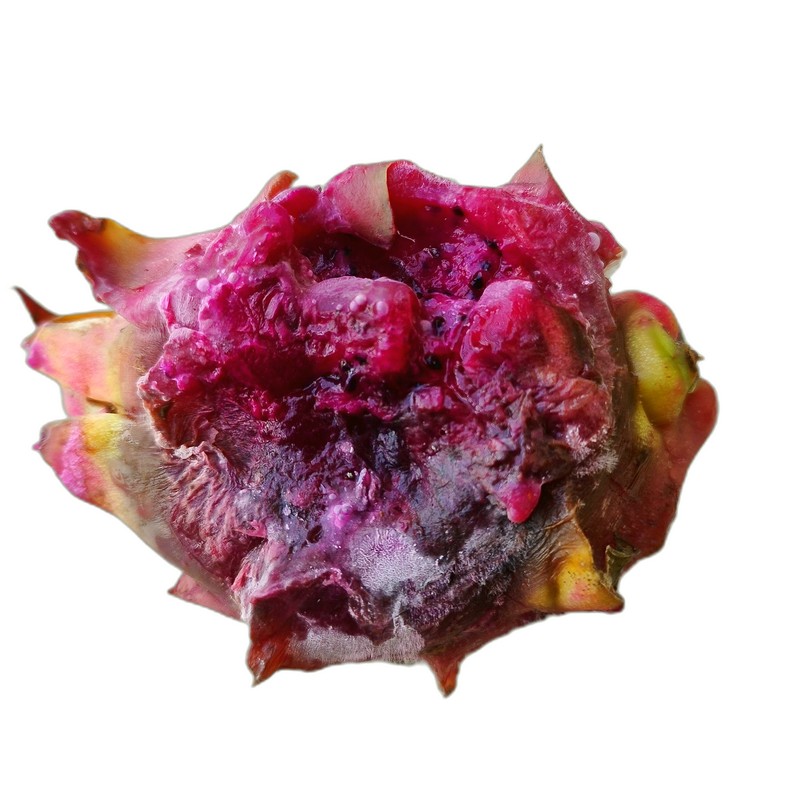
Label: Defect Dragon Fruit